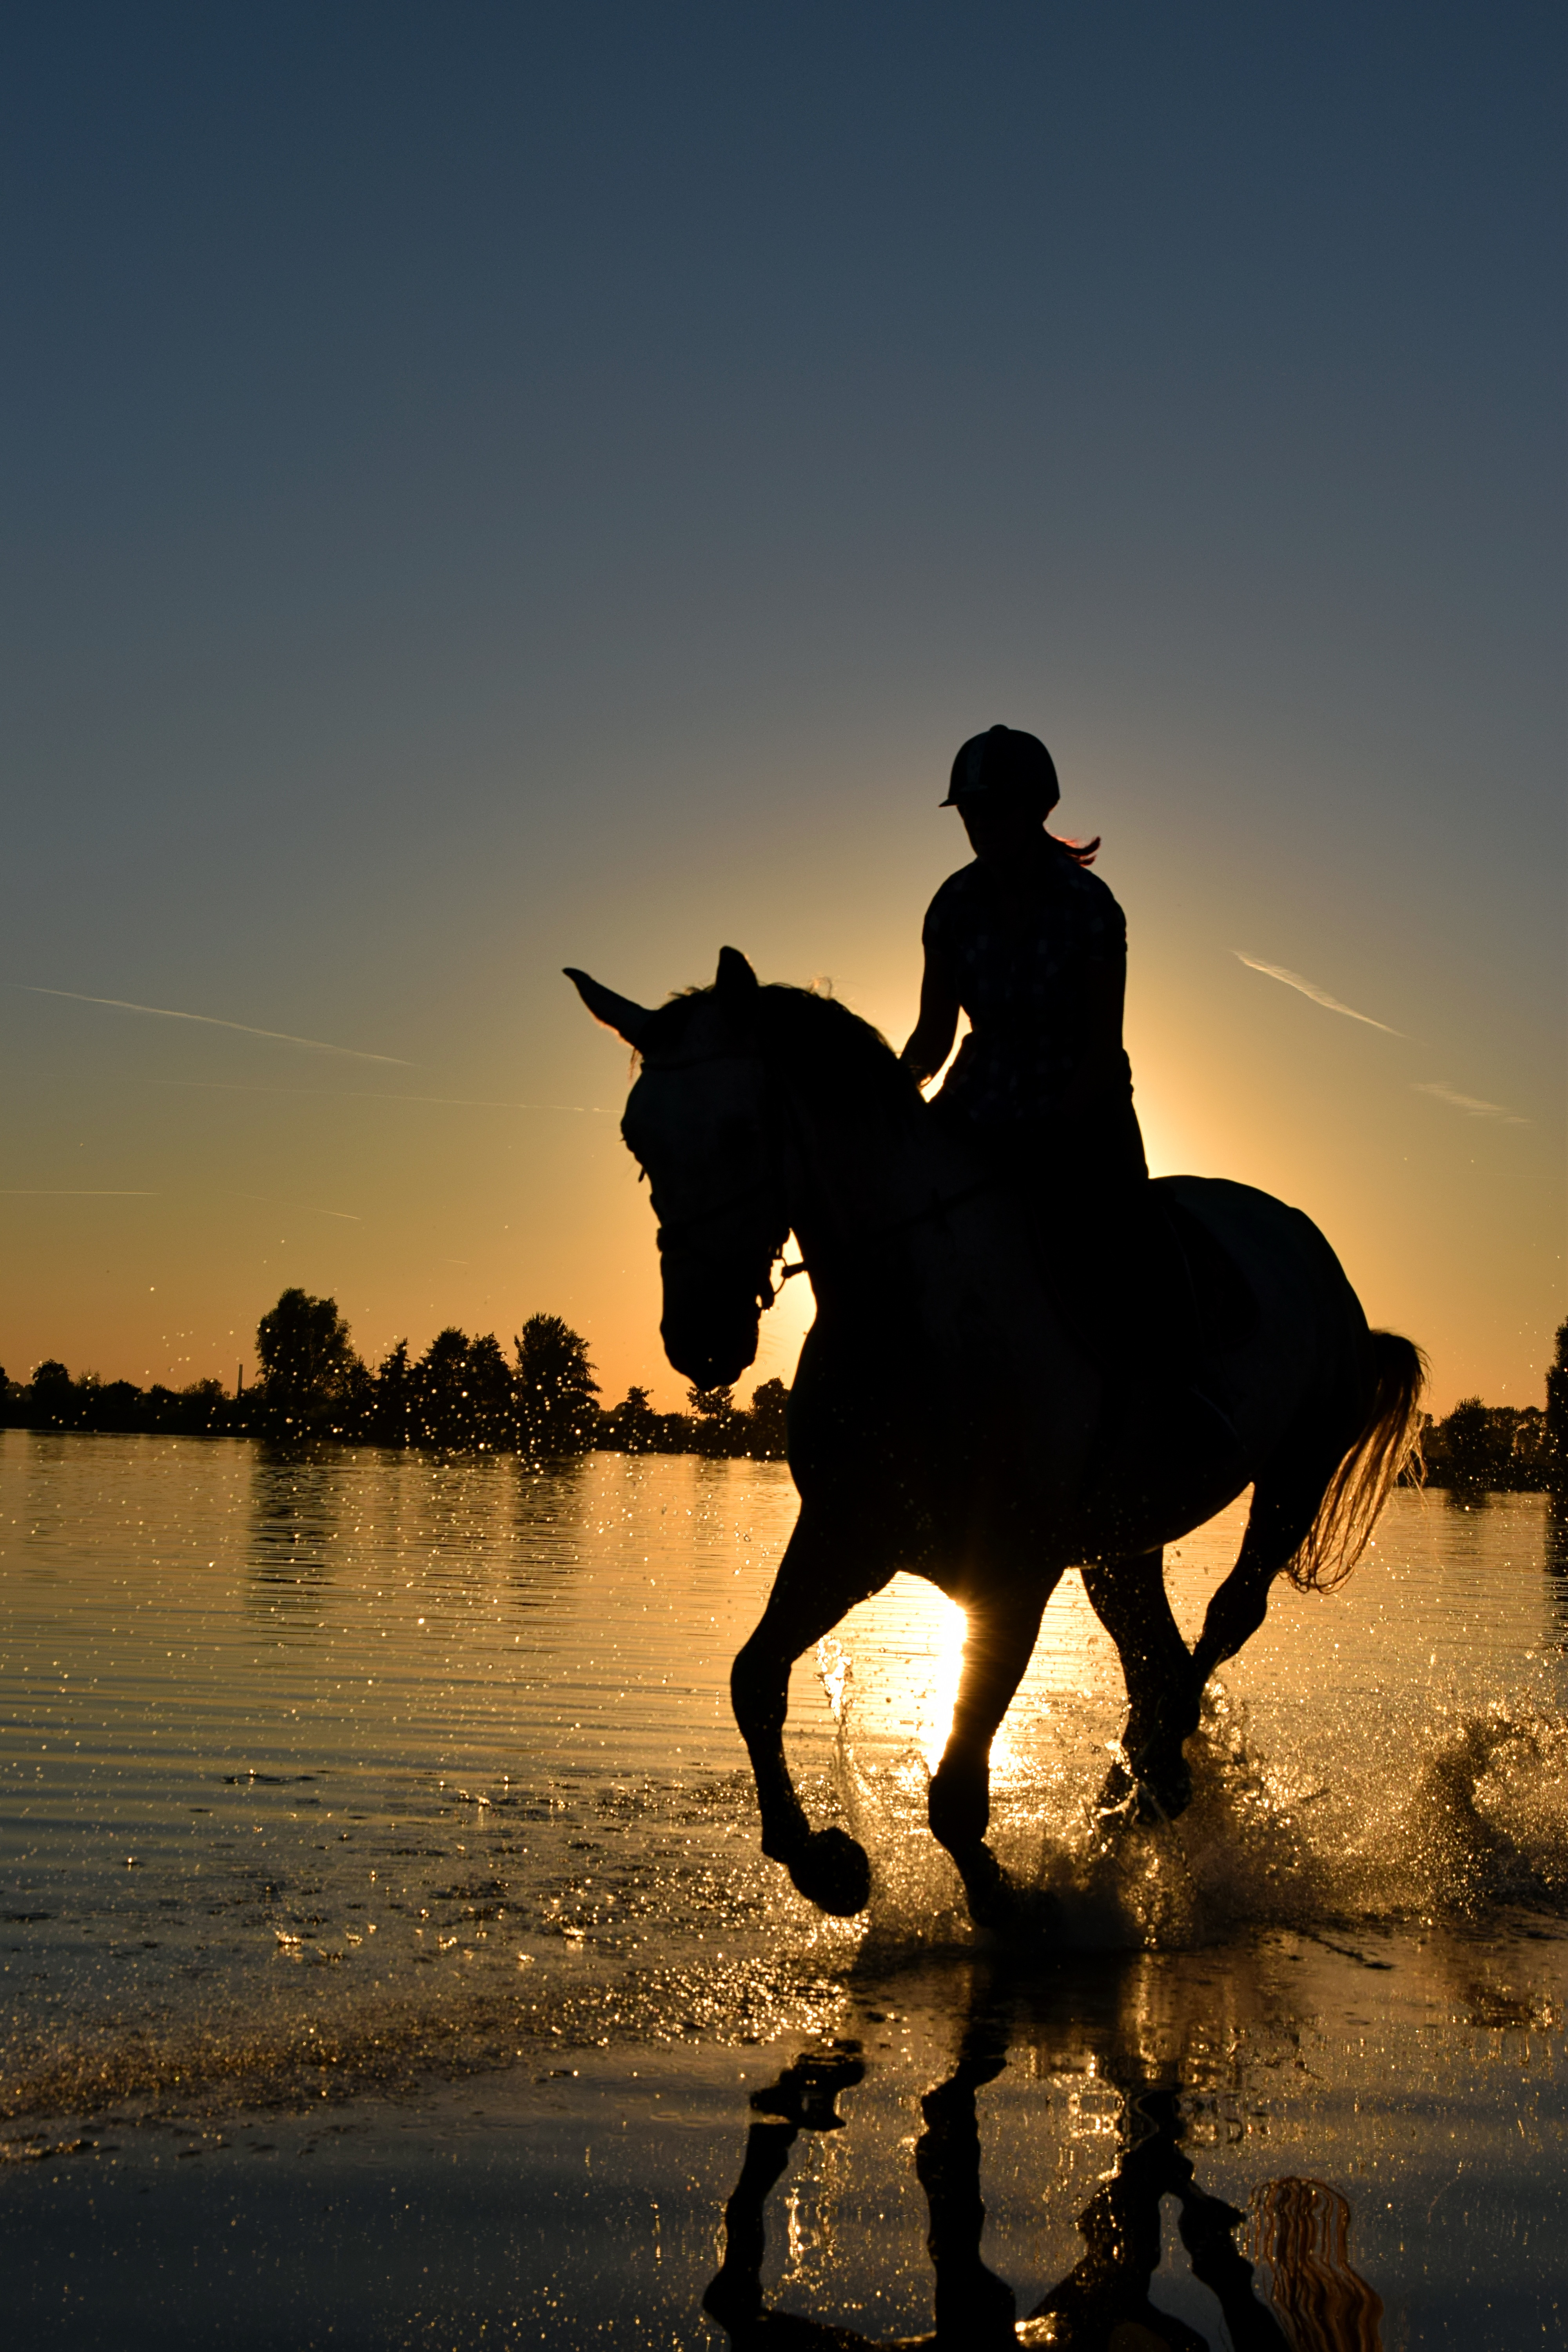
sea, water, silhouette, sunset, morning, wet, evening, horse, ride, reiter, gallop